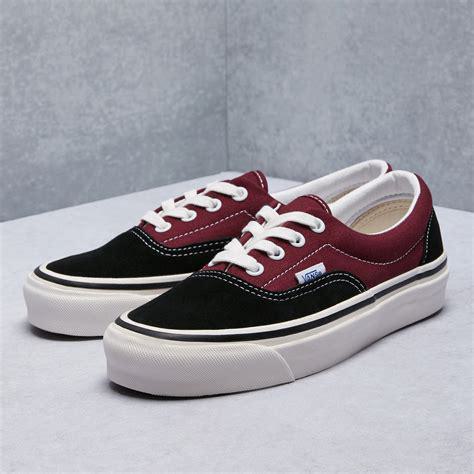
Brand: Vans
Model: Era